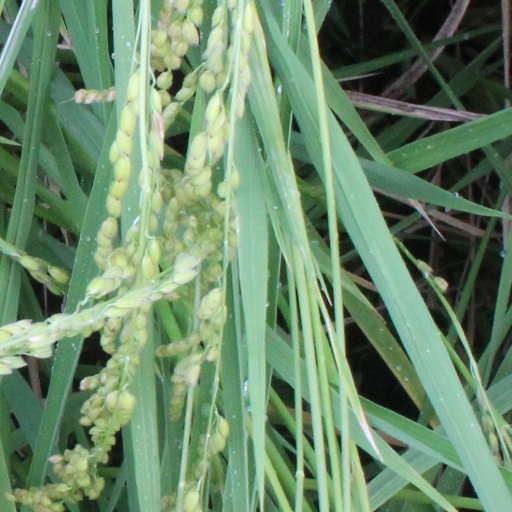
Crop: rice